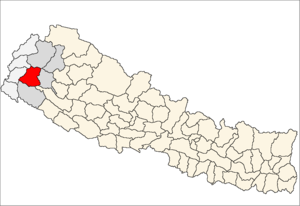
Doti District
Doti District i Seti Zone (grå) i Far-Western Development Region (grå + lysegrå)
Doti District er et af Nepals 75 administrative og politiske regioner, betegnet distrikter. Doti er et distrikt i bakkeområdet Middle Hills, som ligger i Seti Zone i Far-Western Development Region.